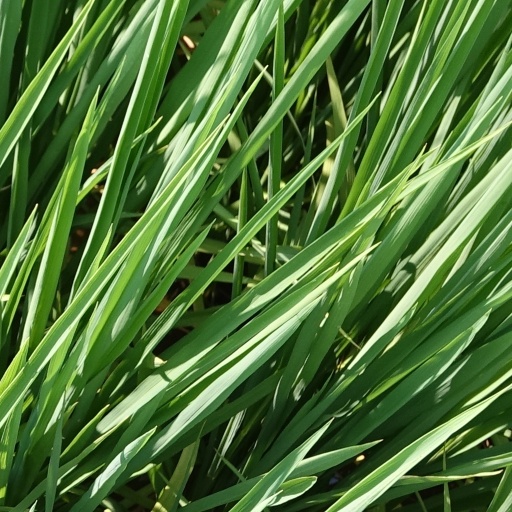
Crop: rice